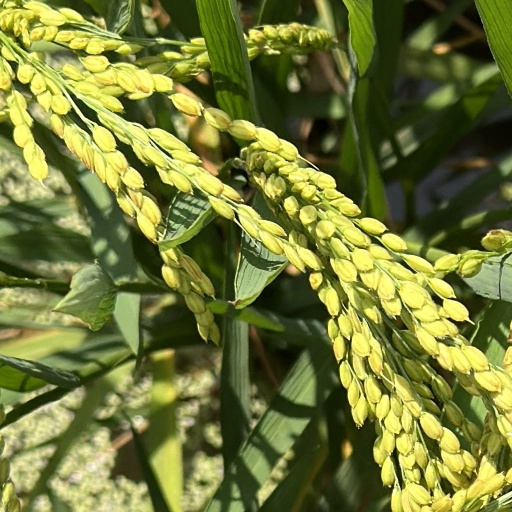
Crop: rice